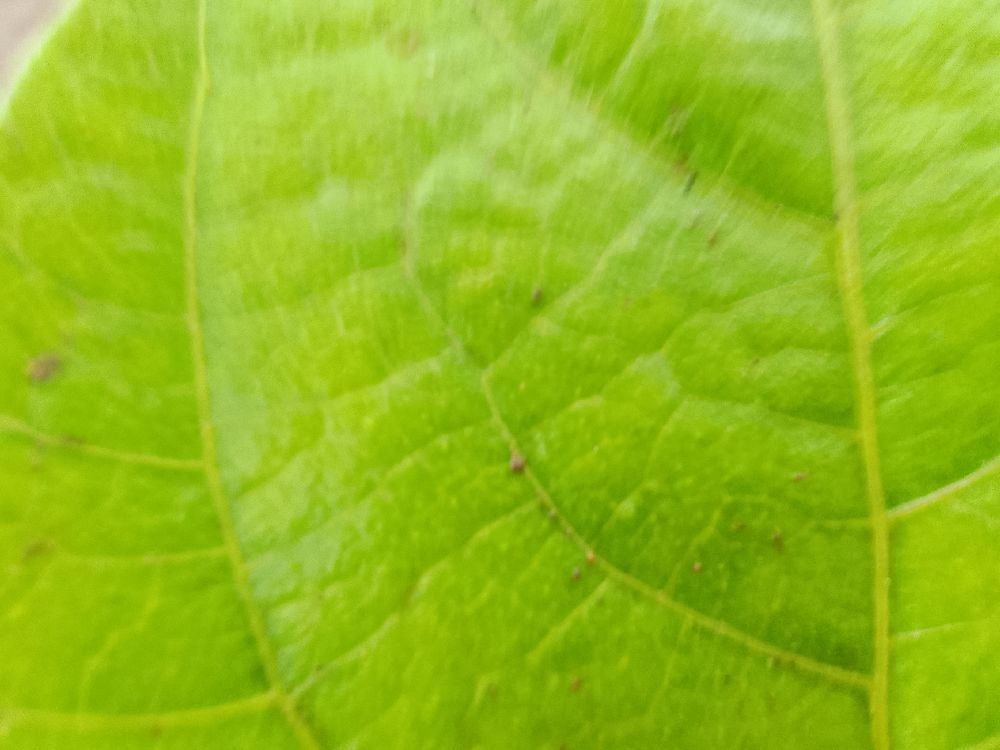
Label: healthy